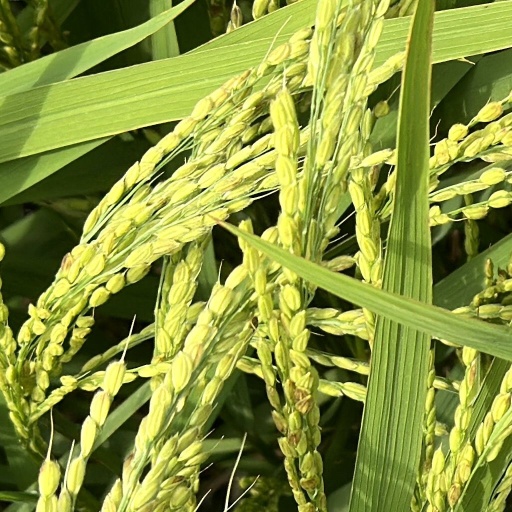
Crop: rice